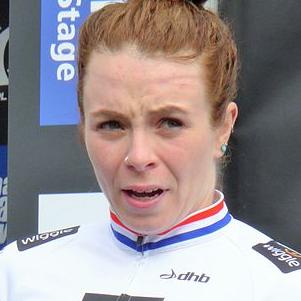
Age: 25